Nationaltheatret station

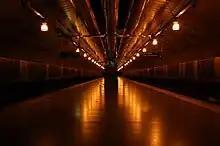
Eastbound platforms 3 and 4

The tunnel was officially opened on 30 May 1980 by Minister of Transport and Communications Ronald Bye and officially taken into use on 1 June. The tunnel, including Nationaltheatret, cost NOK 625 million Norwegian krone (NOK), of which Oslo Municipality had paid NOK 170 million. At first, the tunnel and Nationaltheatret was used by commuter trains from Lillestrøm to Drammen and Spikkestad, and trains from Eidsvoll and Årnes used the tunnel and turned at Skøyen. On 27 May 1989, Oslo V was closed and all traffic started running via Nationaltheatret.